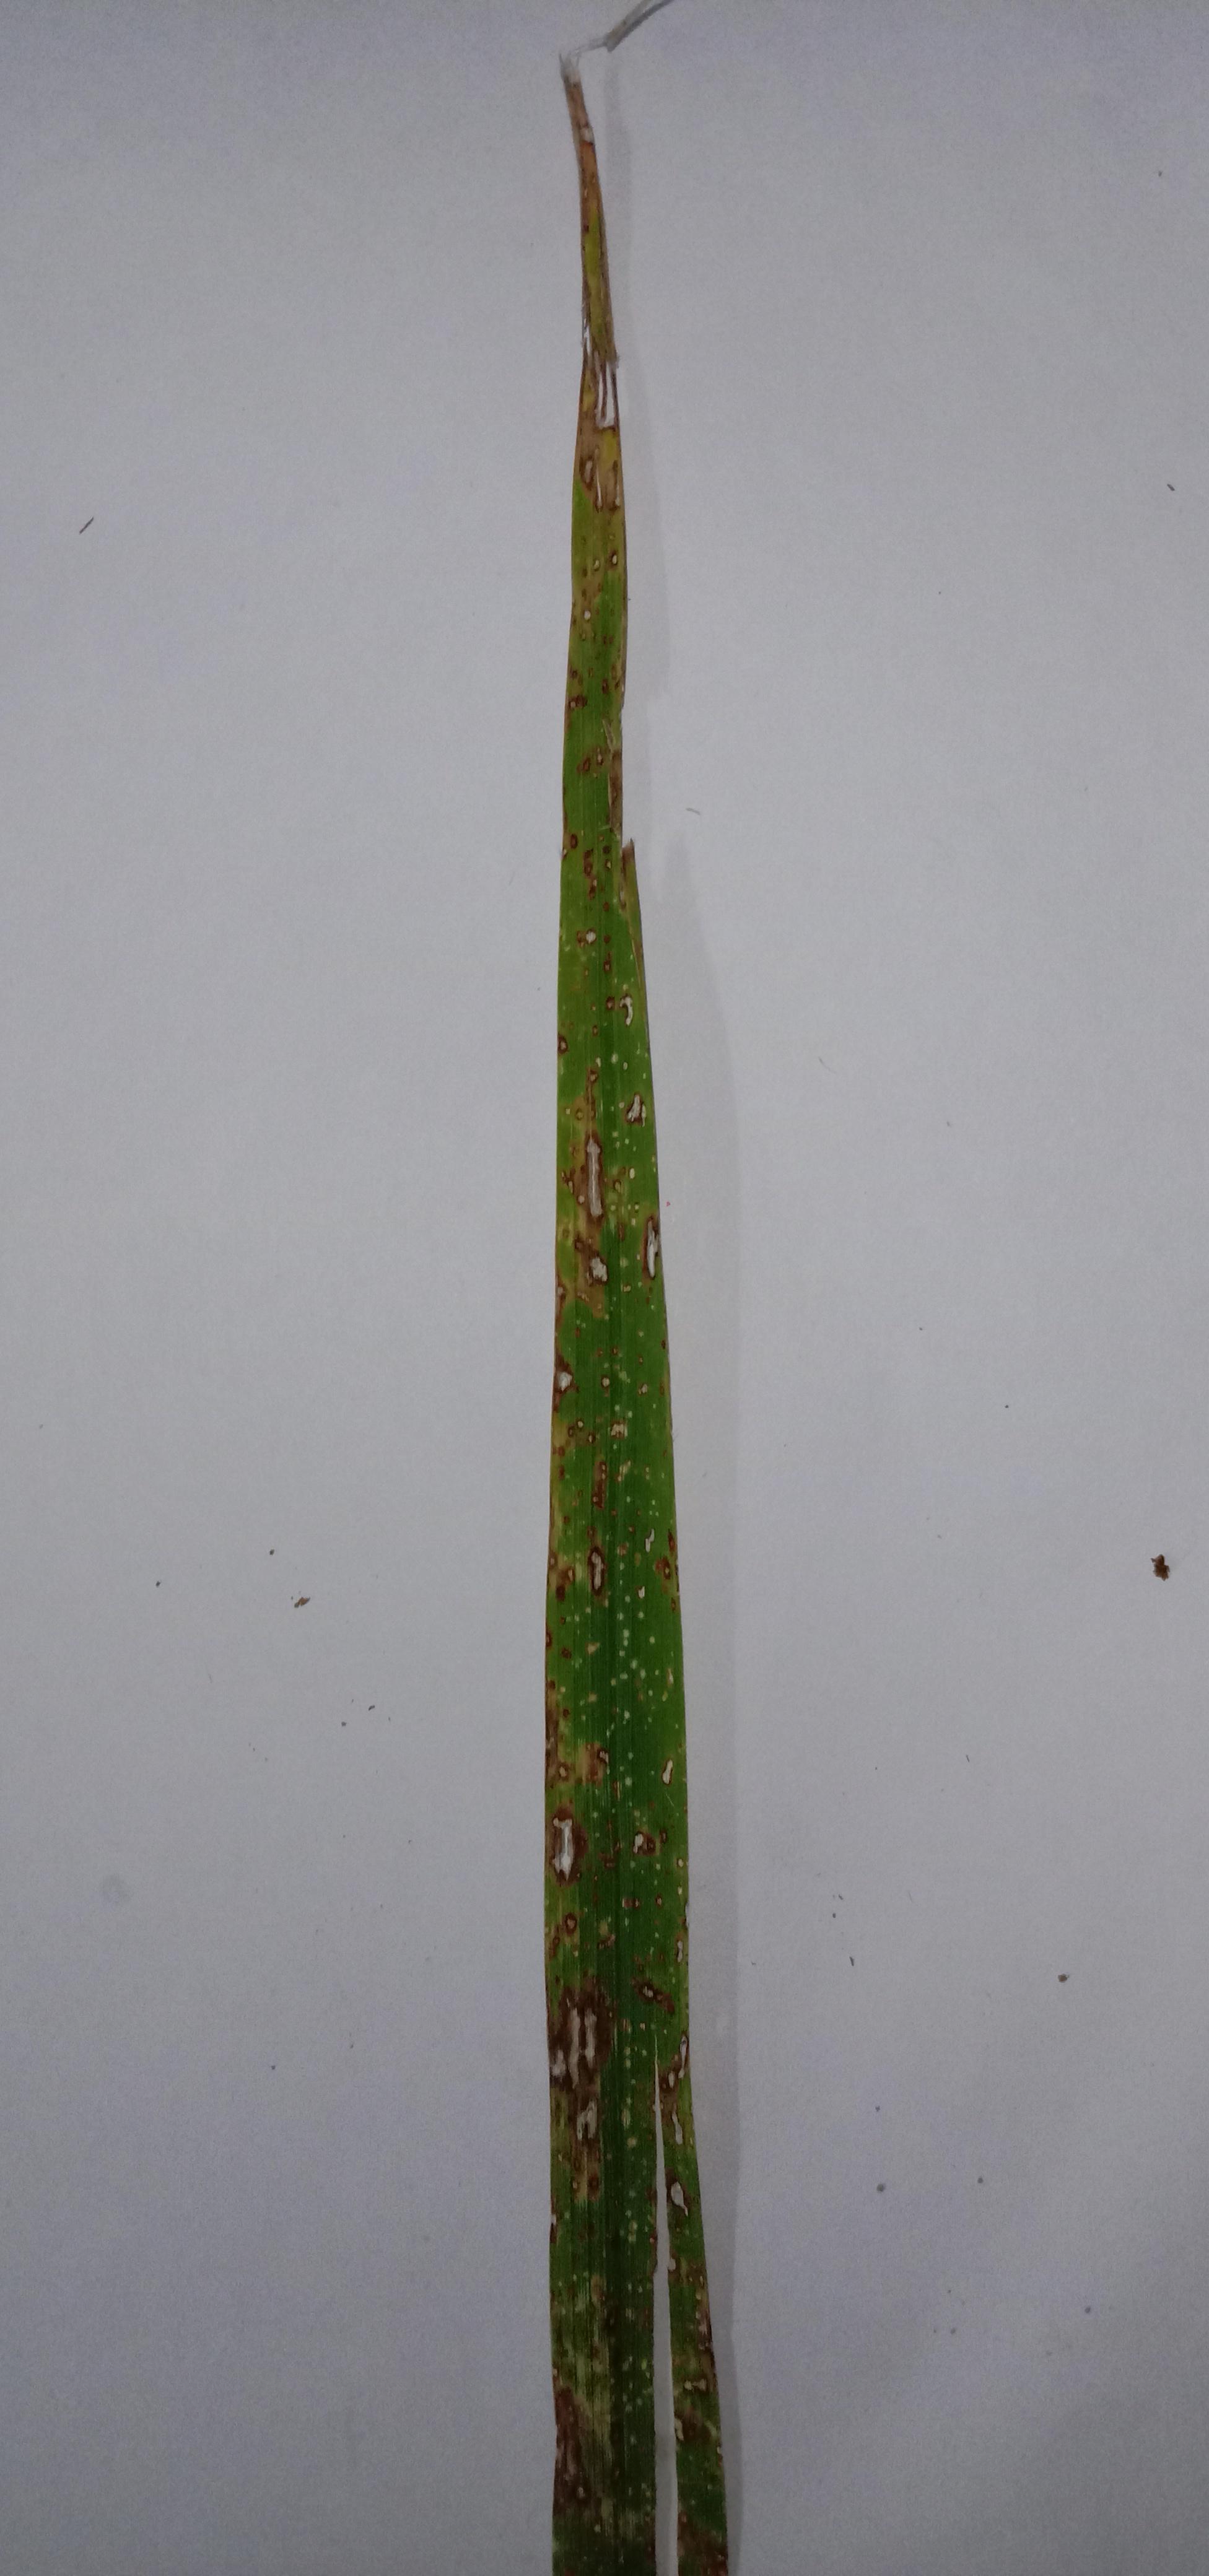
Label: Rice___Leaf_Blast